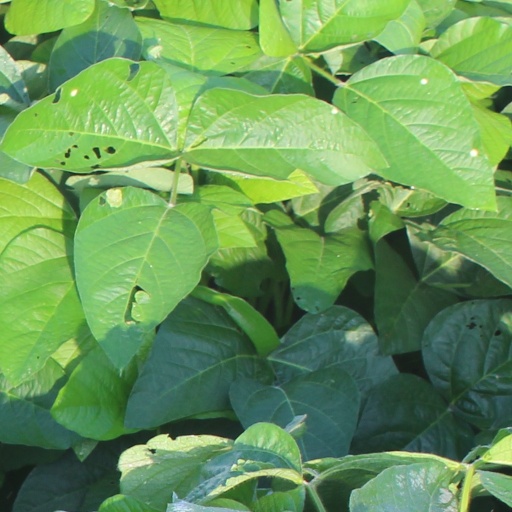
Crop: soybean